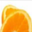
Label: orange